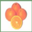
Label: orange